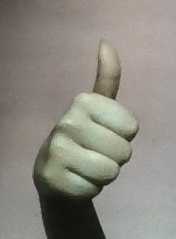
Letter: aleff